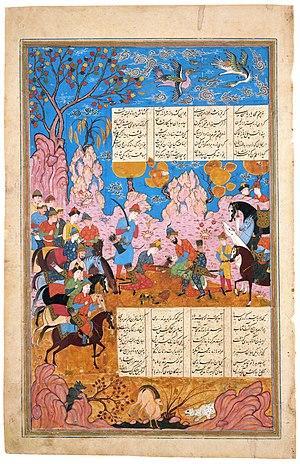
Siavach ou Siavush, Siavukhsh, Siyavash, ou Seyavash est une figure majeure dans l’œuvre épique de Ferdowsi, le Livre des Rois. Il était un prince légendaire persan de l’ancien temps de l’Empire perse. Il était le fils de Kay Kāvus, le Chah d’Iran à l’époque, et à cause de la trahison de sa belle-mère, Sudabeh, il s’exile à Touran où il a été tué innocemment sous l’ordre du roi touranien, Afrasiab. Plus tard, son fils Kai Khosro, prend sa vengeance. Il est symbole de l’innocence dans la Littérature persane. Son nom signifie " Quelqu’un avec un cheval noir ". Ferdowsi dans le Shahnameh dénomme son cheval Shabrang Behzād signifiant littéralement " Nuit colorée pure-née".